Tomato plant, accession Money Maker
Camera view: horizontal (90 deg, fisheye); turntable rotation: 150 degrees
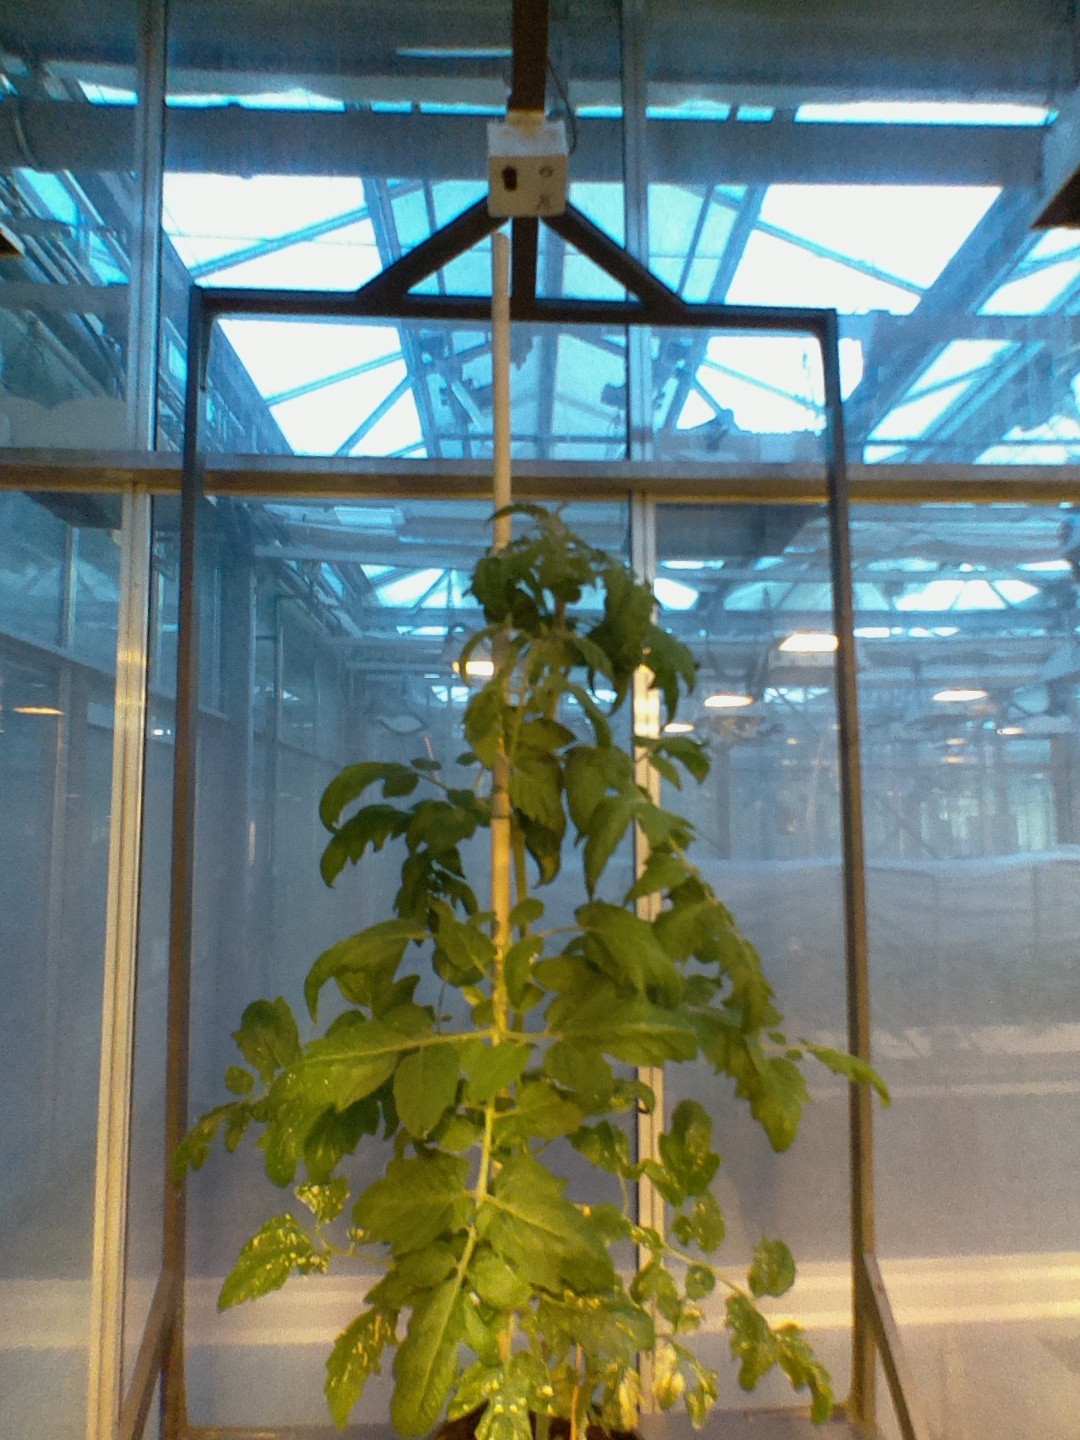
BBCH growth stage 60: First flowers open